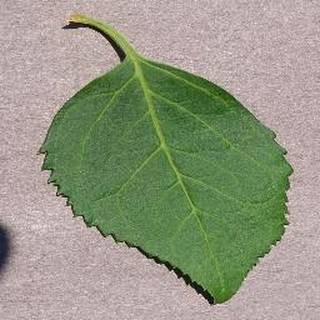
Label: healthy_cherry